Viola Alberti

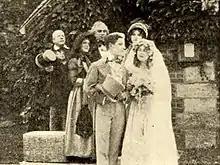
Viola Alberti (second from left) as Betsey Trotwood in "David Copperfield" (1911)

Alberti's film roles included: Mistress of the Boarding House in "On Her Wedding Day" (1913); Corella - the Gypsy in "The Wine of Madness" (1913); The Gypsy Girl in "The Girl and the Judge" (1913); Dolores' Mother in "Dolores' Decision" (1913); Countess Fosco in "The Woman in White" (1912); The Chanoinesse in "The Celebrated Case" (1912); Mrs. Prim in "Why Tom Signed the Pledge" (1912); in "Miss Arabella Snaith" (1912); The Arab's Wife in "Into the Desert" (1912); Mary in "The Taming of Mary" (1912); The Wife in "On Probation" (1912); Amenartes, the Pharaoh's daughter in "She" (1911), and Betsey Trotwood in "David Copperfield" (1911).